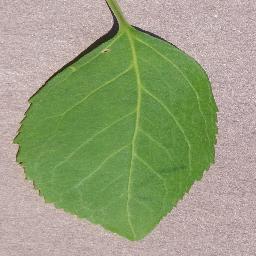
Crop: cherry
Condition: (including_sour)_healthy